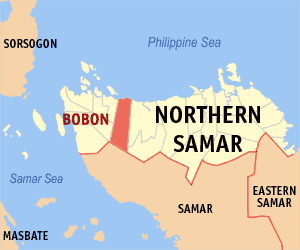
Bobon est une localité de la province de Samar du Nord, aux Philippines. En 2015, elle compte 23 668 habitants.